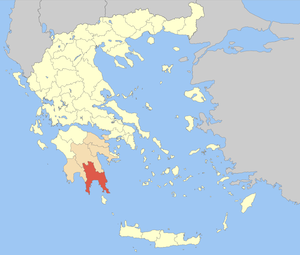
La Laconie est une région historique de Grèce, située à l'extrême sud-est de la péninsule du Péloponnèse. De nos jours, la Laconie est un district régional de la périphérie de la Péloponnèse comptant 94 916 habitants, entre la Messénie et l’Arcadie, dont la capitale est Sparte.